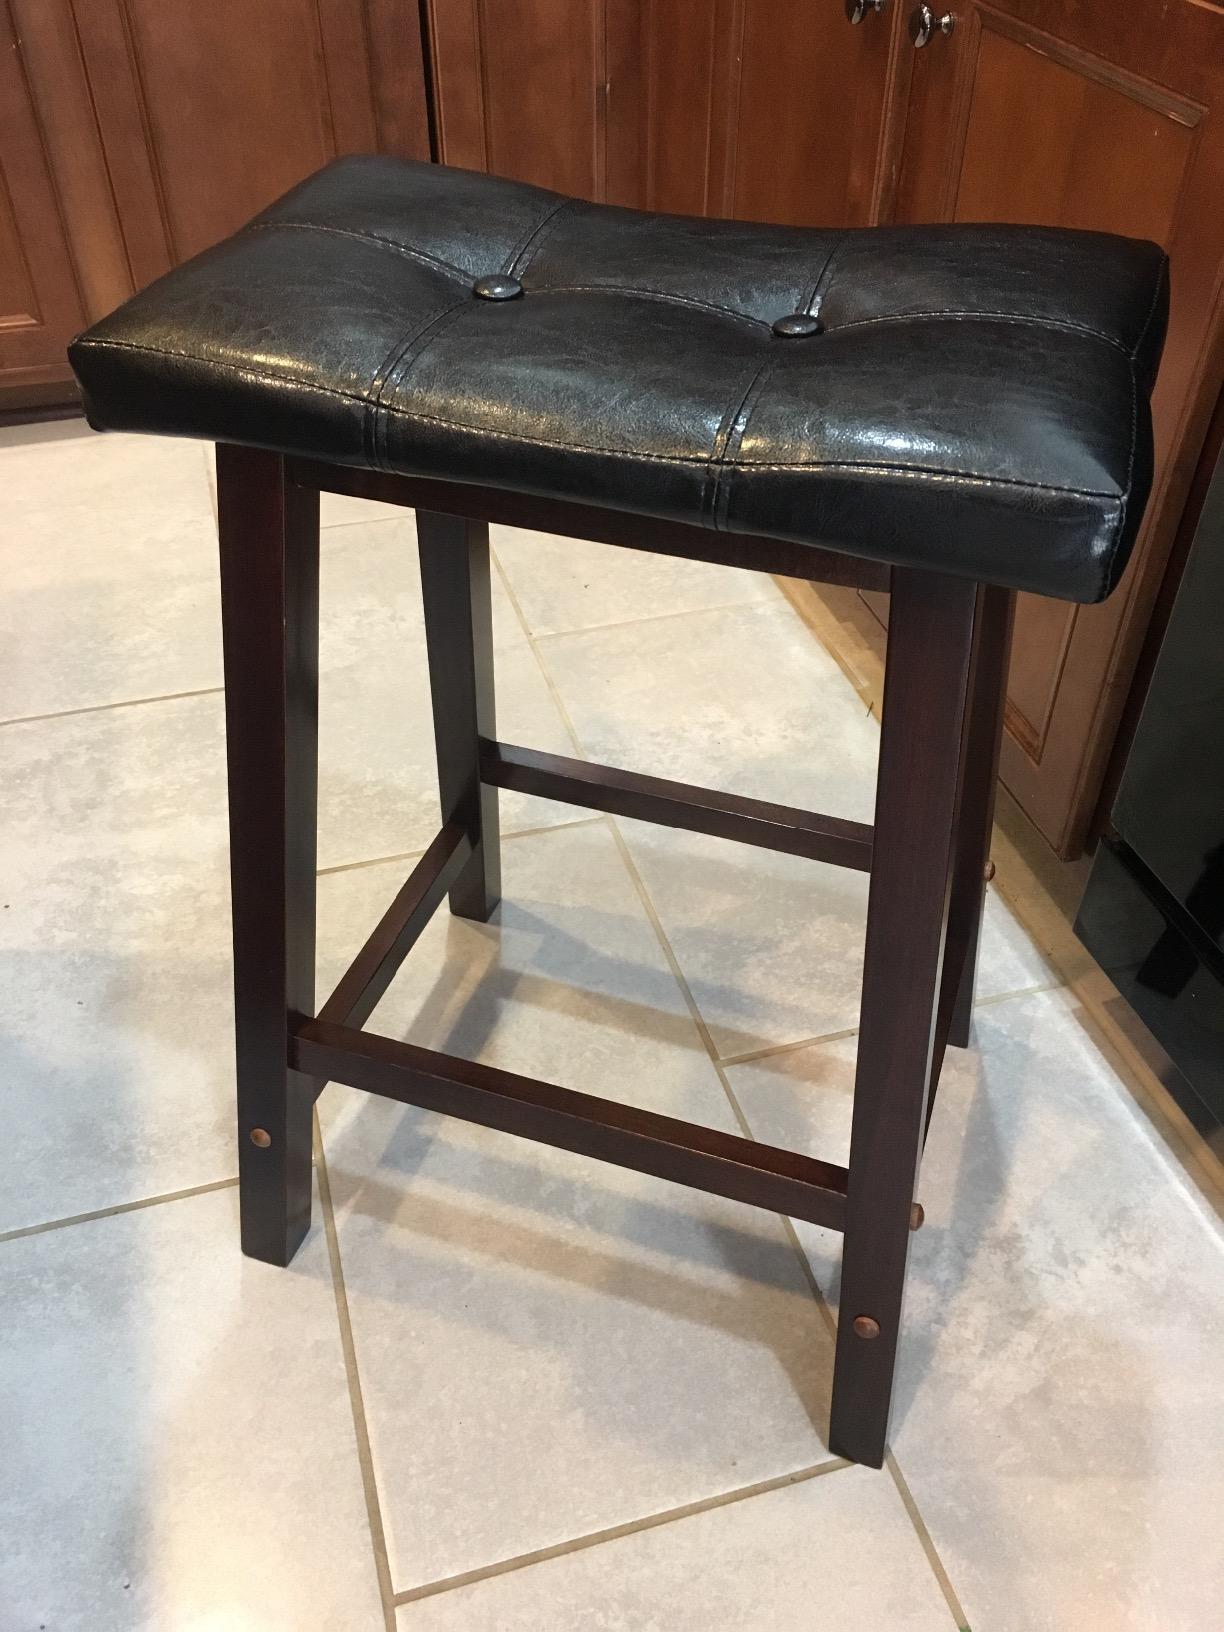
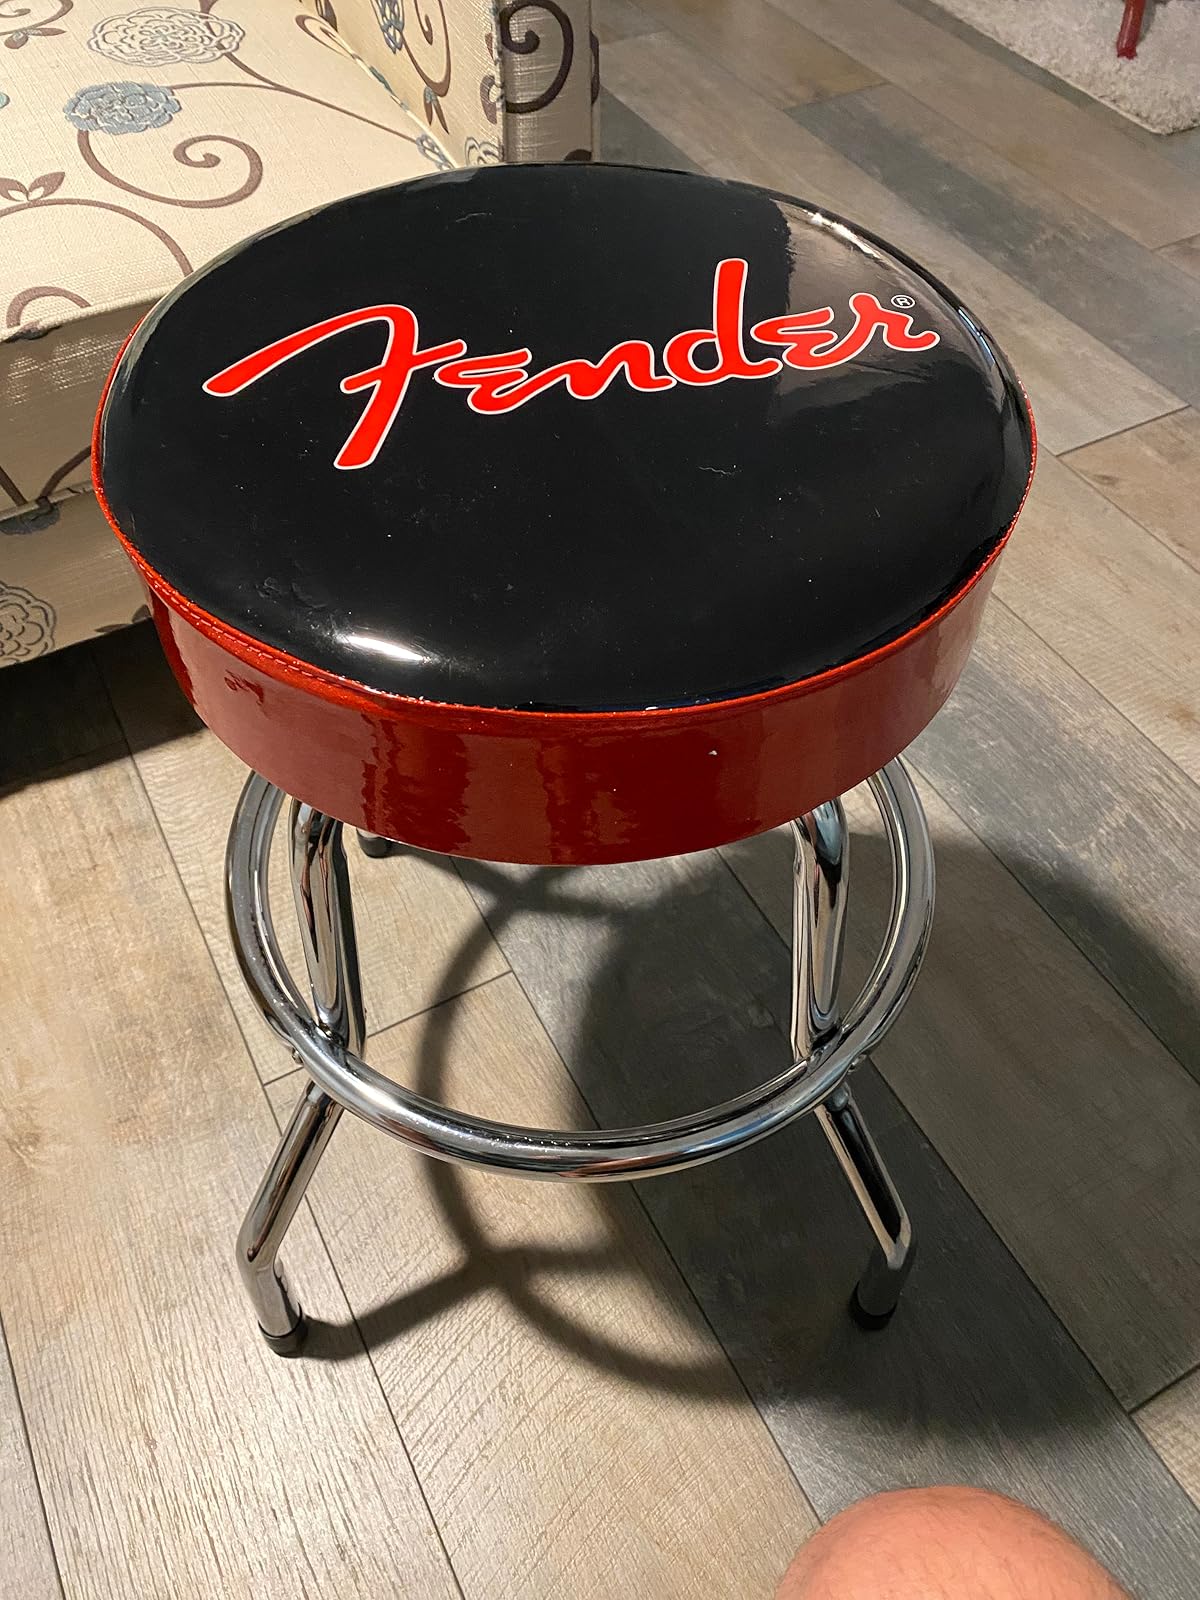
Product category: stool
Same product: no